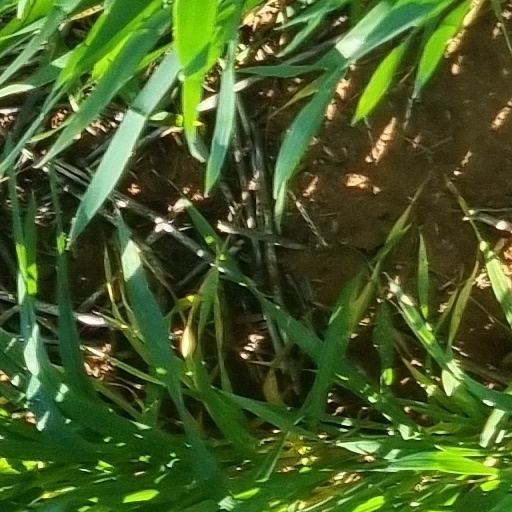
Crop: wheat